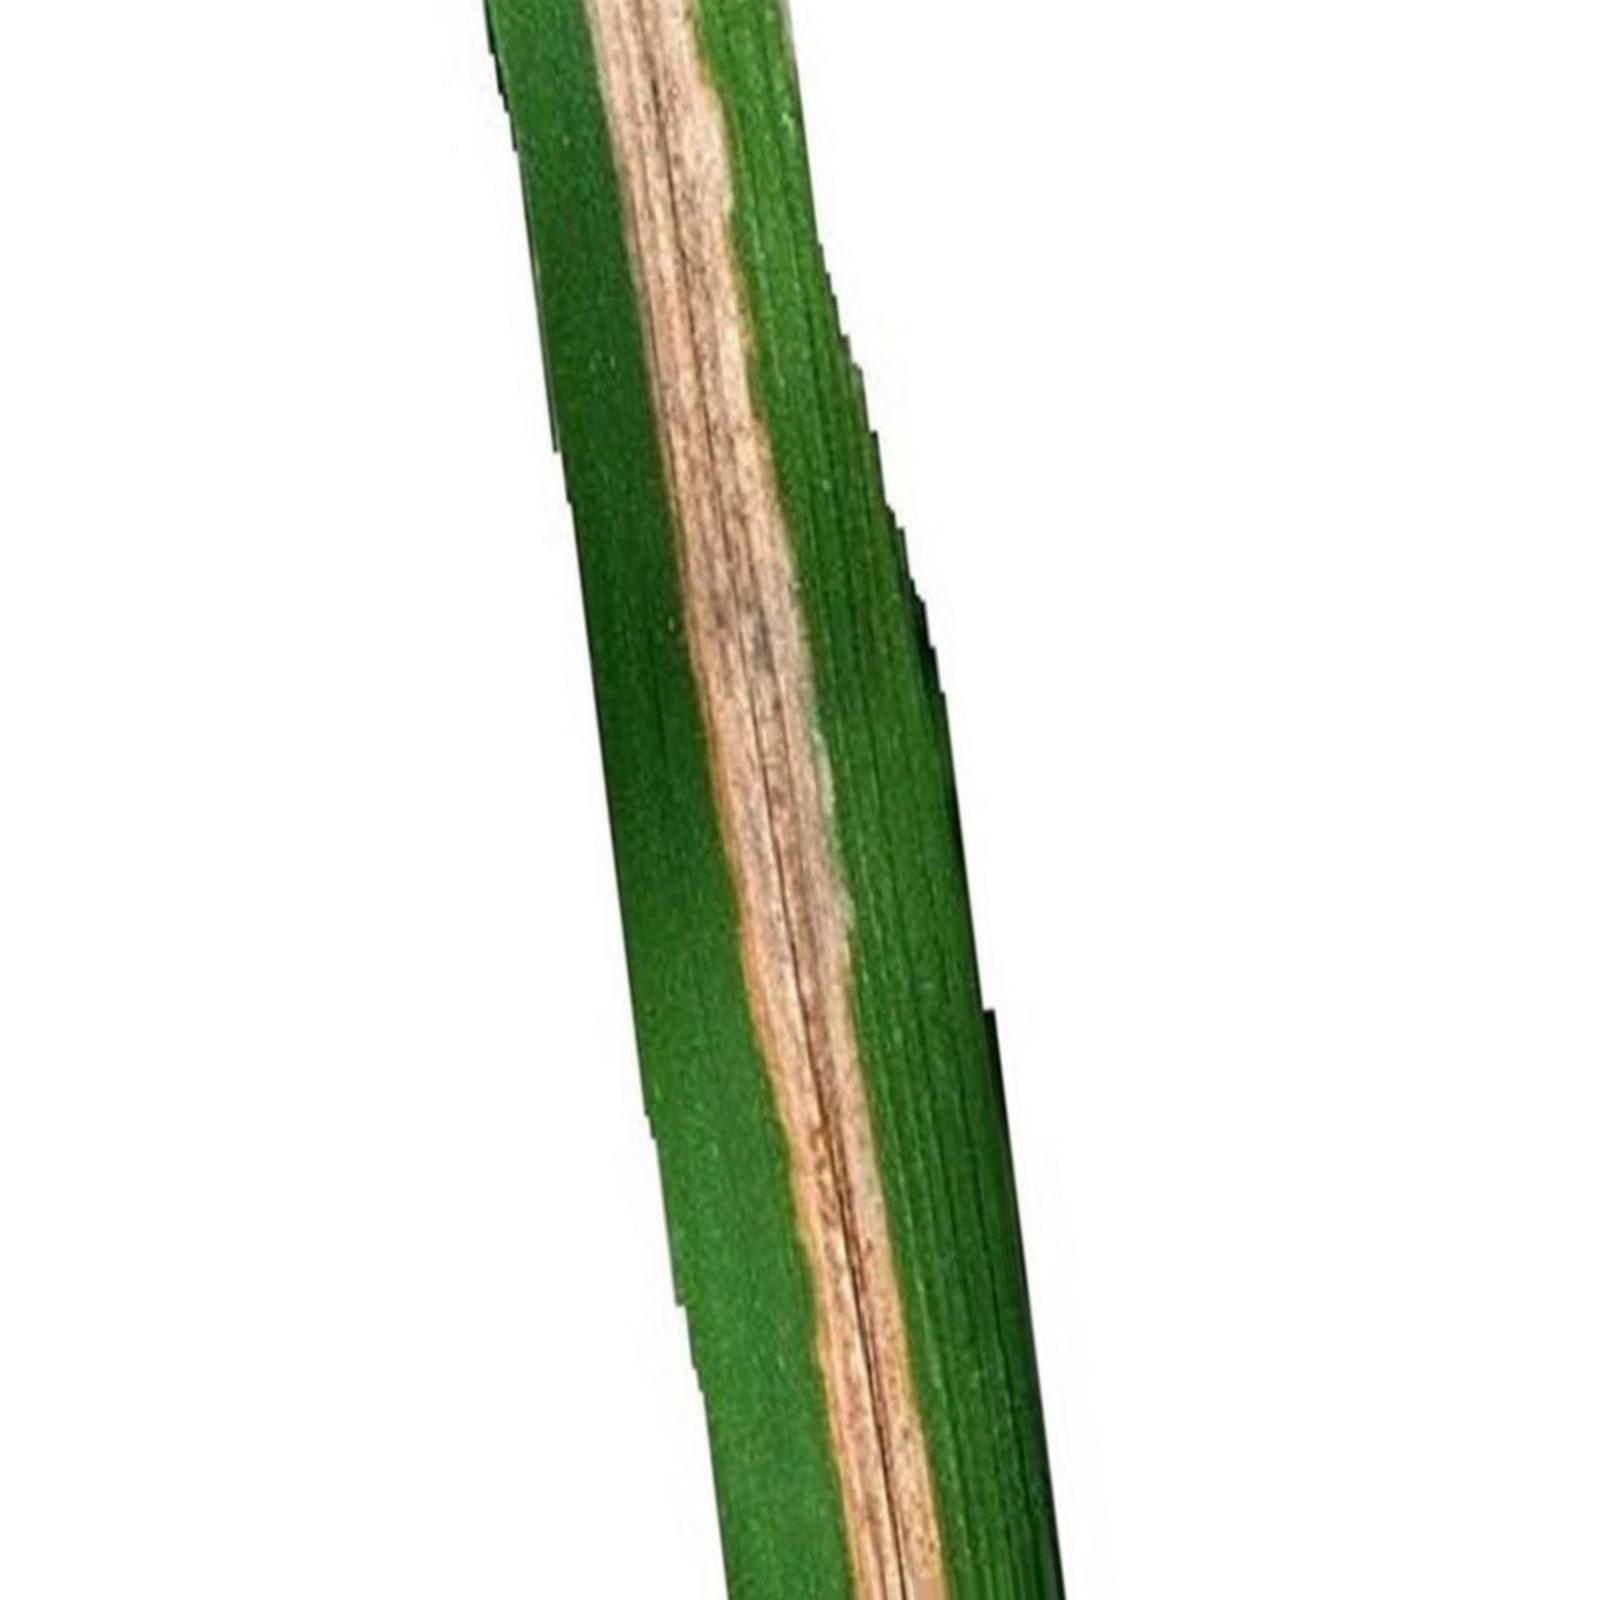
Nhãn: Bệnh Bạc lá (Bacterial leaf blight)